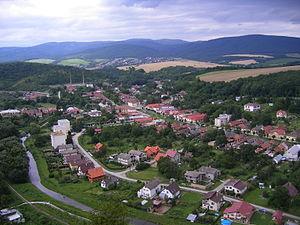
Jasov, est un village de Slovaquie situé dans la région de Košice.